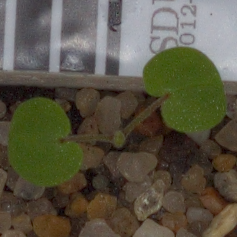
Label: smallflowered_cranesbill